Bovine genome

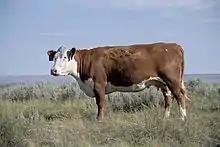
L1 Dominette 01449, the Hereford who serves as the subject of the Bovine Genome Project

The genome of a female Hereford cow was published in 2009. It was sequenced by the Bovine Genome Sequencing and Analysis Consortium, a team of researchers led by the National Institutes of Health and the U.S. Department of Agriculture. It was part of an effort to improve livestock breeding and at the time was one of the largest genomes ever sequenced.